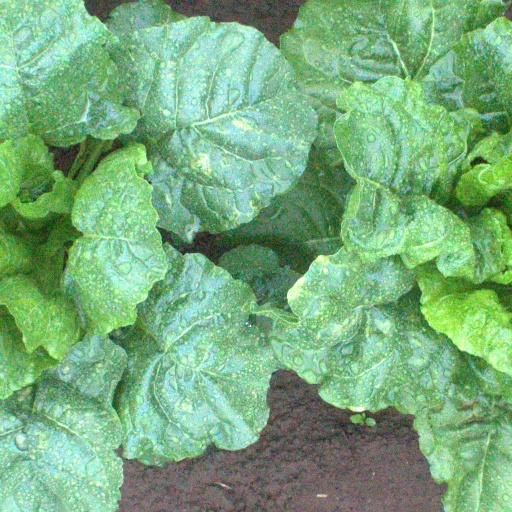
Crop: sugar beet